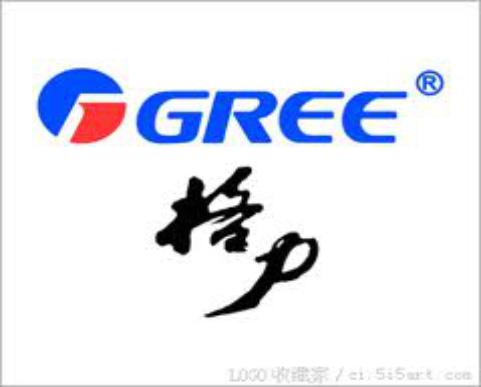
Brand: gree-1
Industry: Electronic